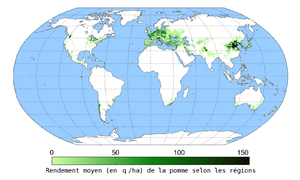
rendement moyen (en q/ha) de la pomme selon les régions du globe terrestre en l'an 2000 (étude Farming the planet de Monfreda et coll., dans Global Biogochimical Cycles, Vol. 22, 2008)
La pomme est un fruit comestible produit par un pommier. Les pommiers sont cultivés mondialement et représentent l'espèce la plus cultivée du genre Malus. L'arbre est originaire d'Asie centrale, où son ancêtre sauvage, le Malus sieversii peut encore être trouvé de nos jours. Les pommes sont cultivées depuis des milliers d'années en Asie et en Europe et ont été importées en Amérique du Nord par les colons européens. Les pommes ont une signification religieuse et mythologique dans de nombreuses cultures, notamment les mythologies nordique et grecque la tradition chrétienne d'Europe.